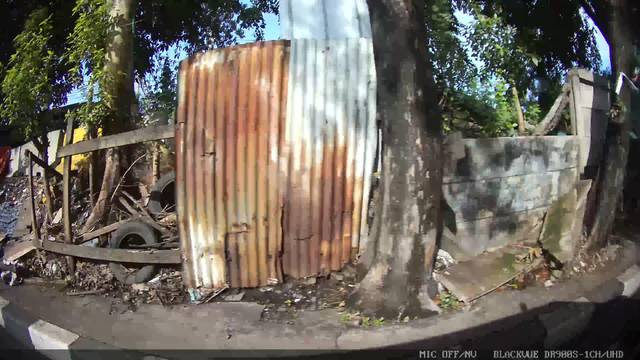
Region: Indonesia
Coordinates: -6.215, 106.854